Wallinska skolan

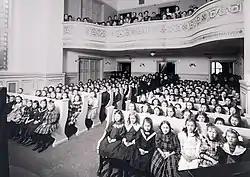
Prayer hall in Wallinska skolan (1908)

Wallinska skolan (Wallin School) or Wallinska flickskolan (Wallin Girls' School), was a girls' school in Stockholm, Sweden. Active from 1831 to 1939, it was one of the first five schools in Sweden to offer serious academic education and secondary education to female students. In 1870, it became the first gymnasium for females in Sweden, and in 1874, it became the first girls' school that was permitted to administer the Studentexamen to female students.